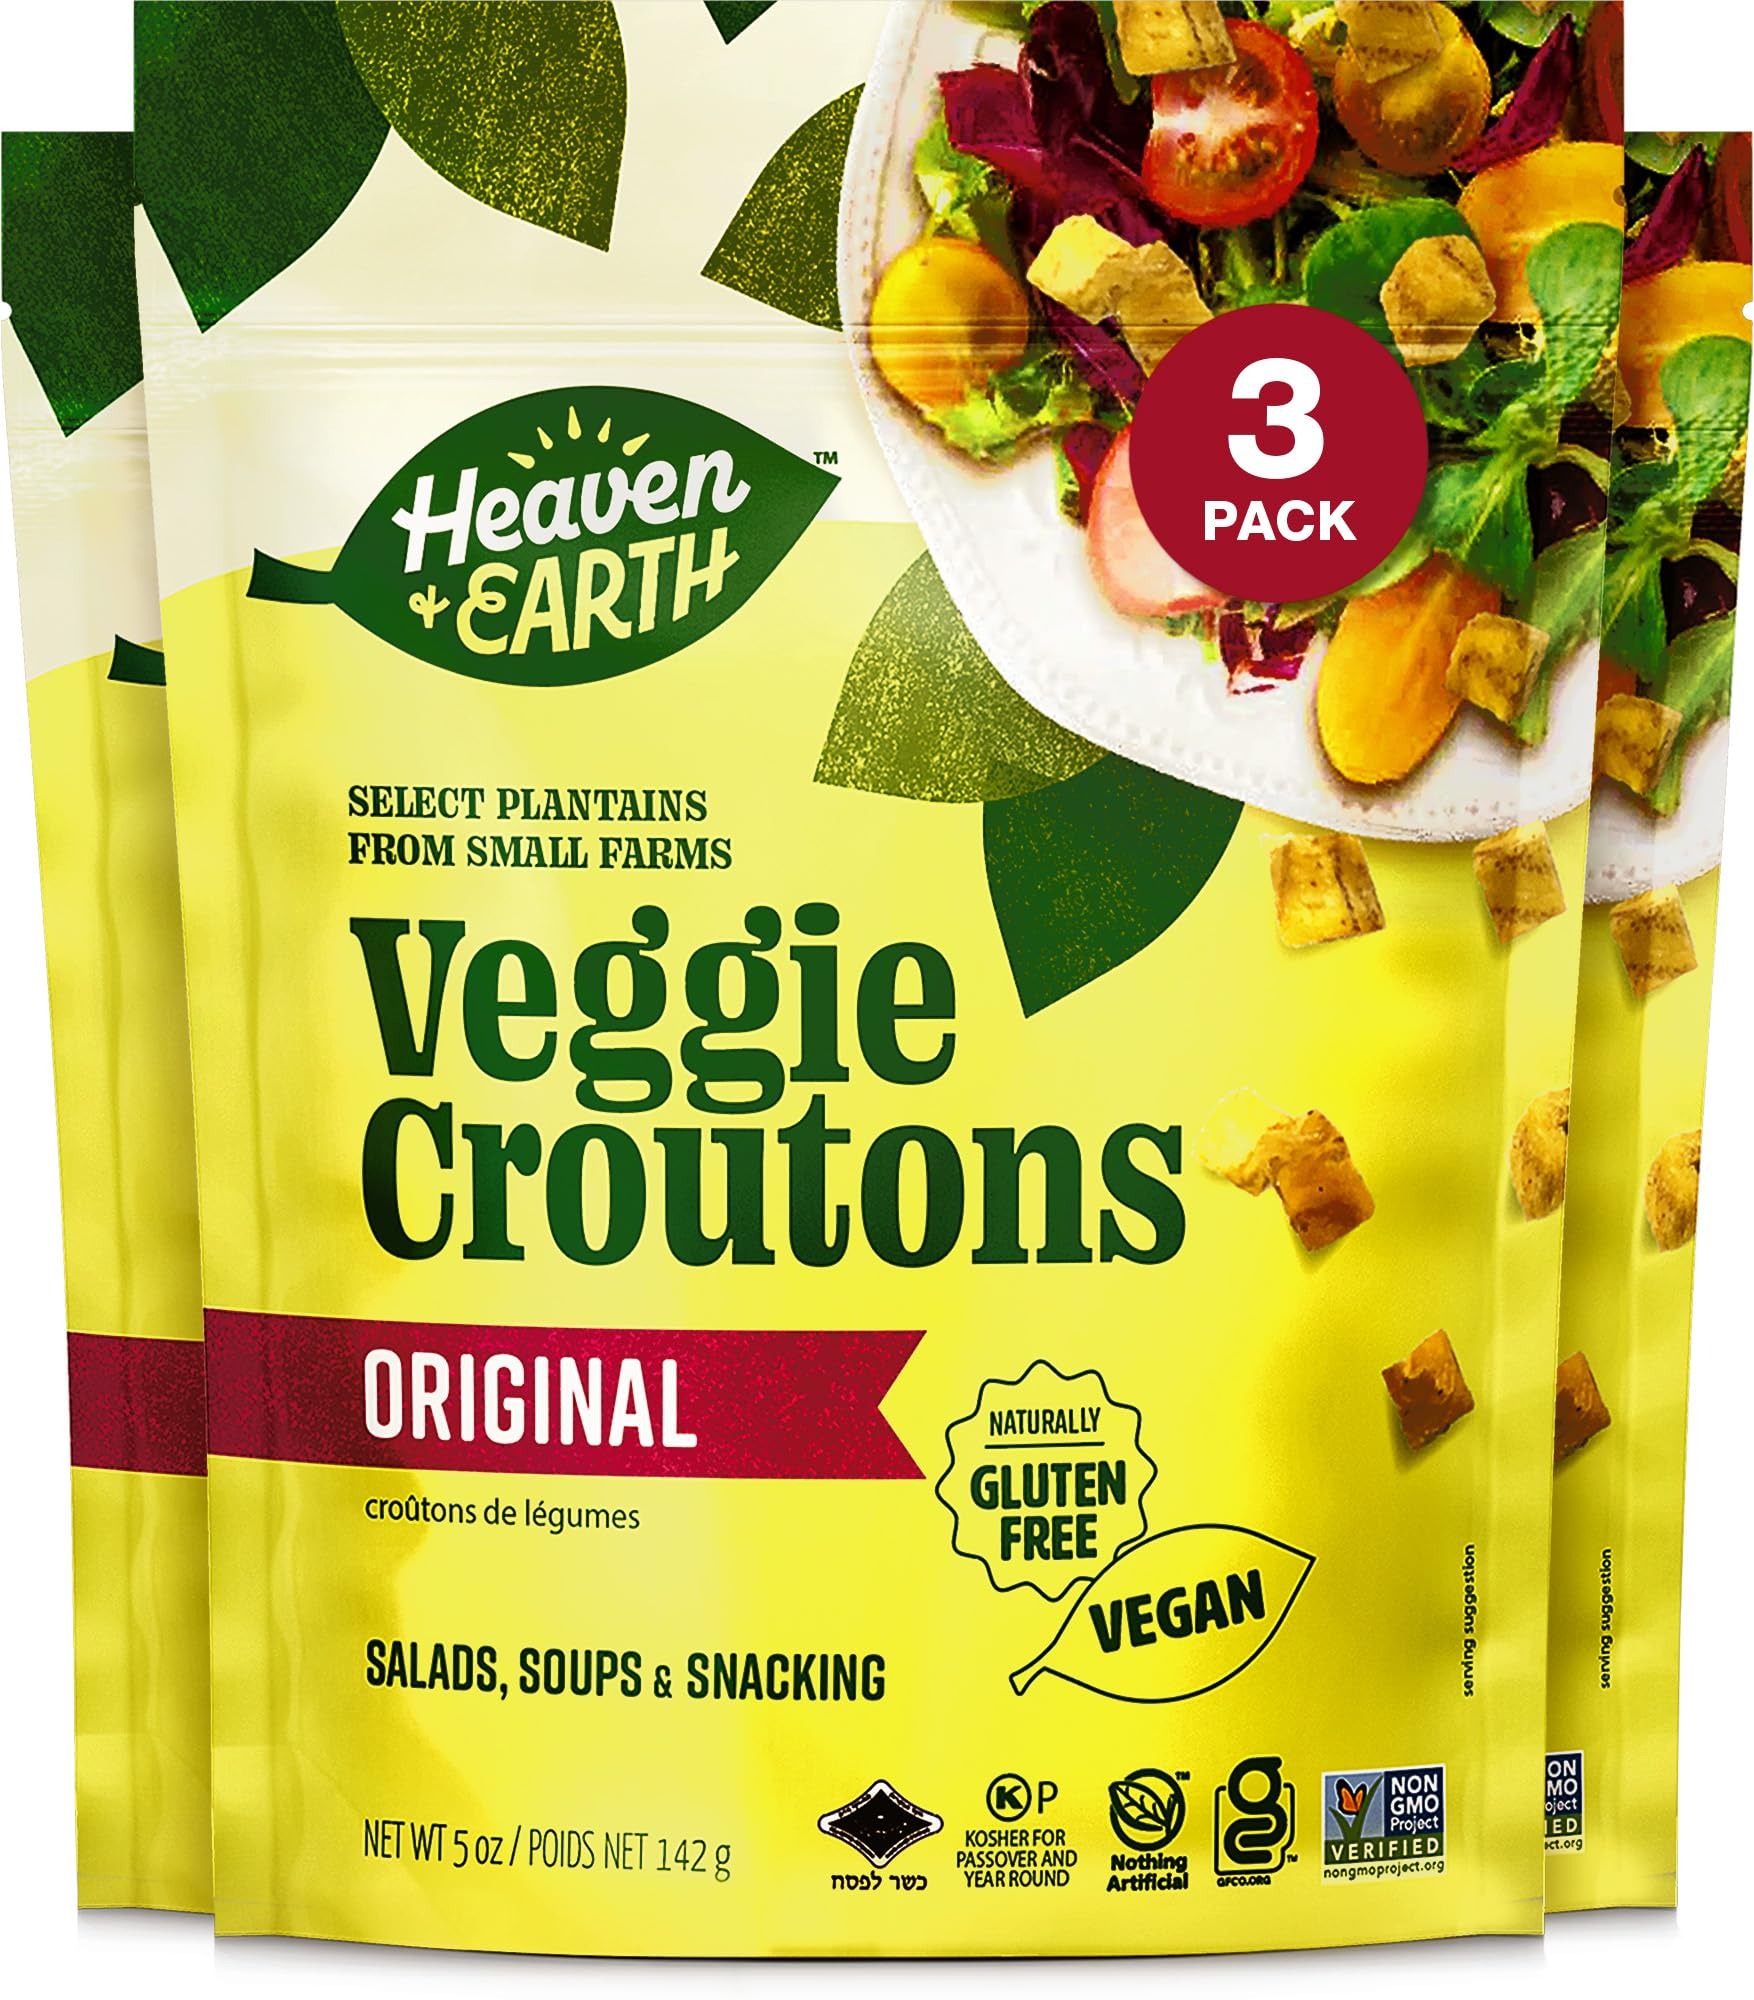
Item Name: Heaven & Earth Veggie Croutons, 5oz (3 Pack) Gluten Free, Made from Plantains, Nothing Artificial, Great for Salads, Soups & Snacking!
Bullet Point 1: Amazing way to add crunch to your dishes!
Bullet Point 2: Great for salad, soup, or just plain snacking.
Bullet Point 3: All Natural, made from plantains and have a delicious taste!
Bullet Point 4: Recipe included on the back!
Bullet Point 5: Certified kosher
Product Description: Heaven & Earth Veggie Croutons are a terrific way to add a crunch to your salad, soup, or just plain snacking. Made from plantains, these croutons are all natural with a delicious taste.
Value: 15.0
Unit: Ounce

Price: 11.99